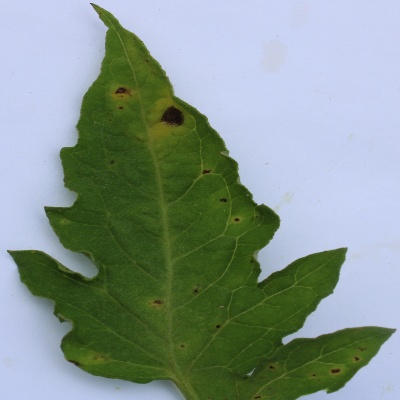
Crop: Tomato
Condition: septoria leaf spot